Jarred Cosart

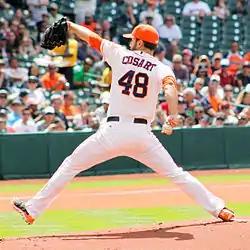
Cosart pitching for the Houston Astros in 2014

Cosart started the 2013 season with the Triple-A Oklahoma City RedHawks. He was called up by the Astros on July 12, 2013, and made his MLB debut against the Tampa Bay Rays. During his debut, he took a no-hitter through 6.1 innings until a single by Ben Zobrist. Cosart pitched 8+ innings with 2 strikeouts, 2 hits allowed, and 3 walks issued, to get his first major league win. Cosart was critical of Houston management later in his Astros career, leading to him being traded to Miami.